RWTH Aachen University

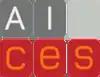

Faculty nine was pedagogical sciences, but it was abandoned in 1989. Teacher education, however, continued.